Castelldefels Castle

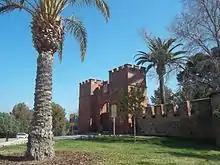
The decorative main gate dates to the end of the 19th century

In 1893, the castle church still served as the parish church, and the rectory was inhabited. On 26 August, a 25-year-old Aragonese baker by the name of Joaquín Figueras broke into the rectory and stabbed 60-year-old parish priest Jacint Orta Berenguer 14 times. He also attacked his ex-girlfriend, 21-year-old Rita Bosch Orta, who was the priest's niece, stabbing her 27 times and shooting her twice. He is reported to have raped her as she lay dying.